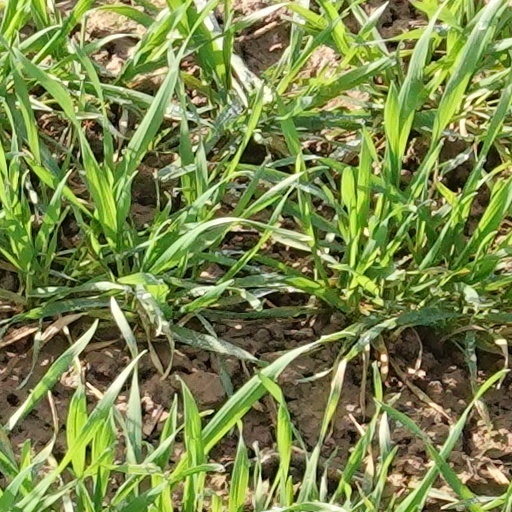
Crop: wheat